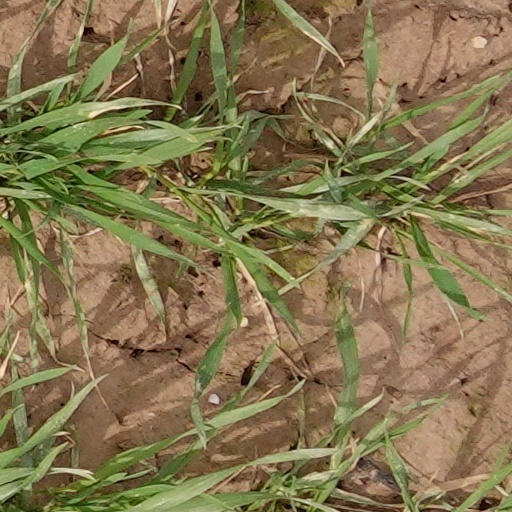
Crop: wheat